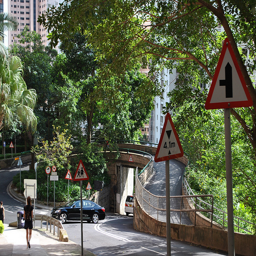
A woman in a black outfit walking up a sidewalk.
There are several signs on this particular street.
An overpass in a big city with a car sitting across the street.
Some traffic signs that are on the side of the street.
A woman is walking down a sidewalk while a black car drives by.
A road near a city with lots of signs.